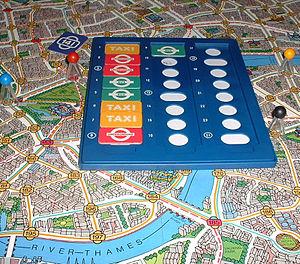
Scotland Yard est un jeu de société coopératif créé par Werner Schlegel, Dorothy Garrels, Fritz Ifland, Manfred Burggraf, Werner Scheerer et Wolf Hoerman en 1983 et édité par Ravensburger.